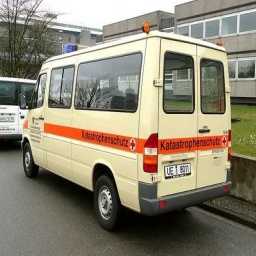
Label: ambulance